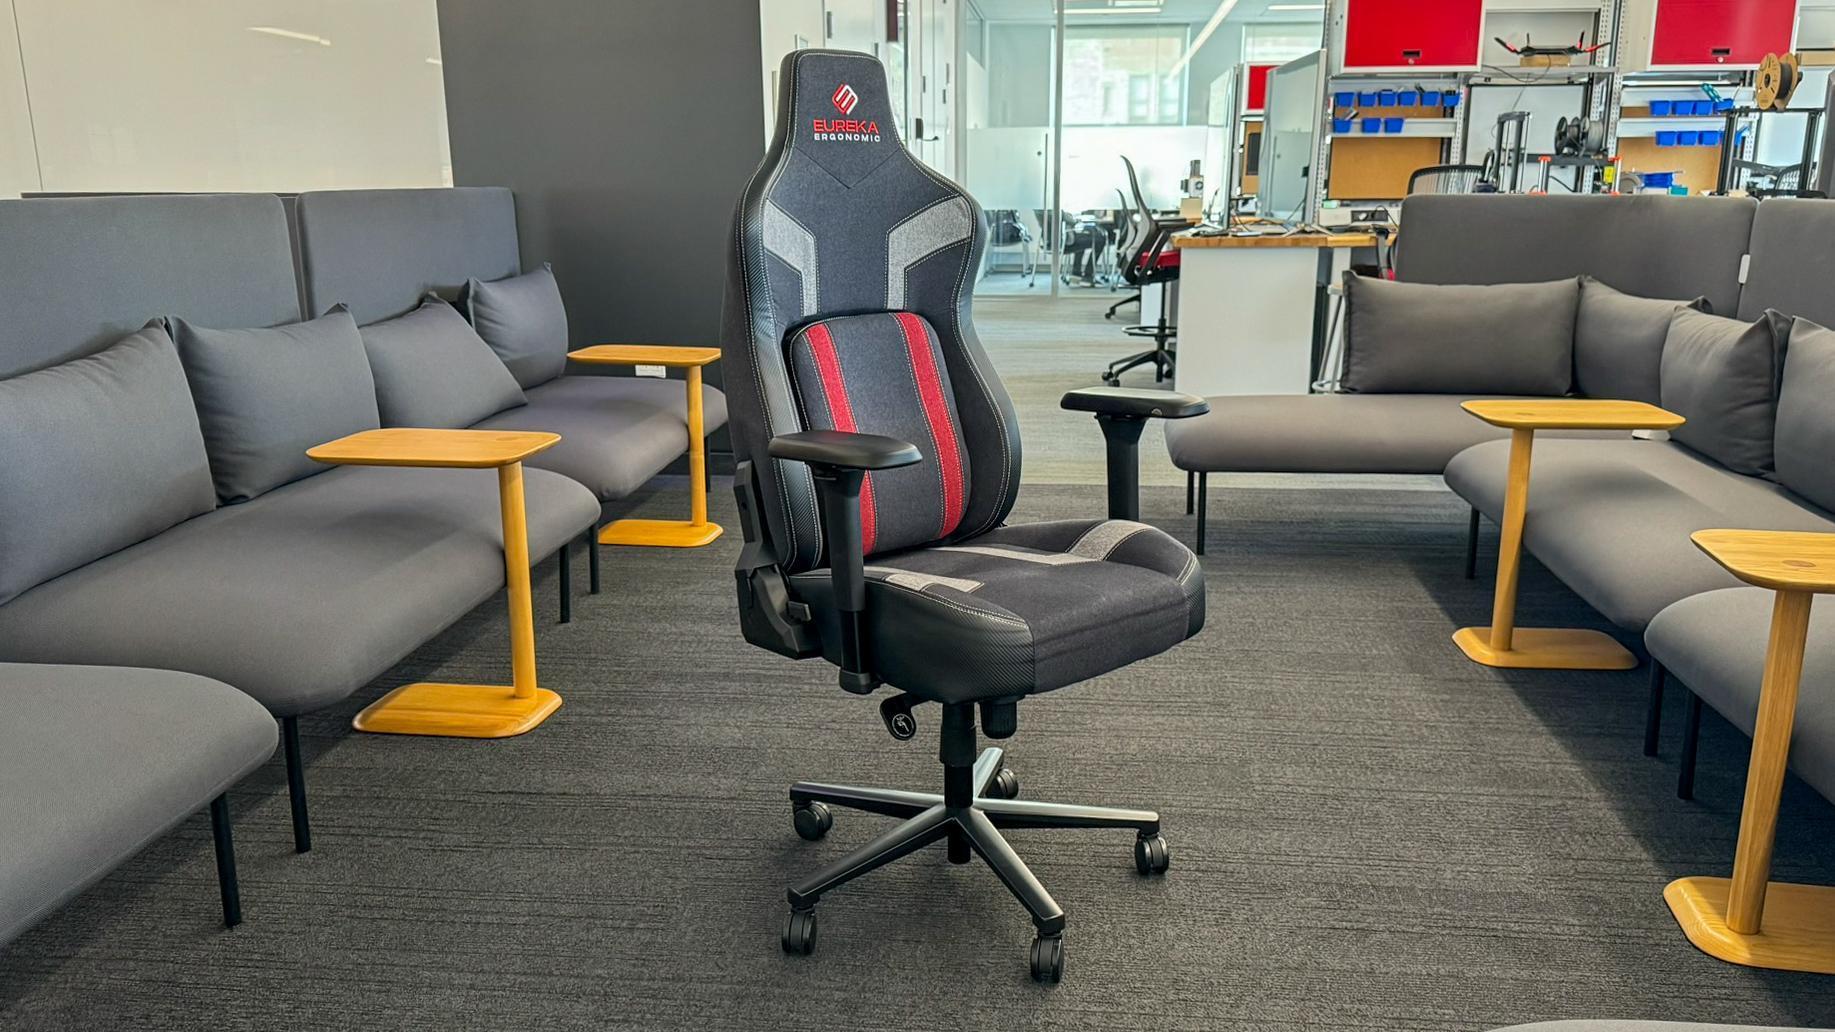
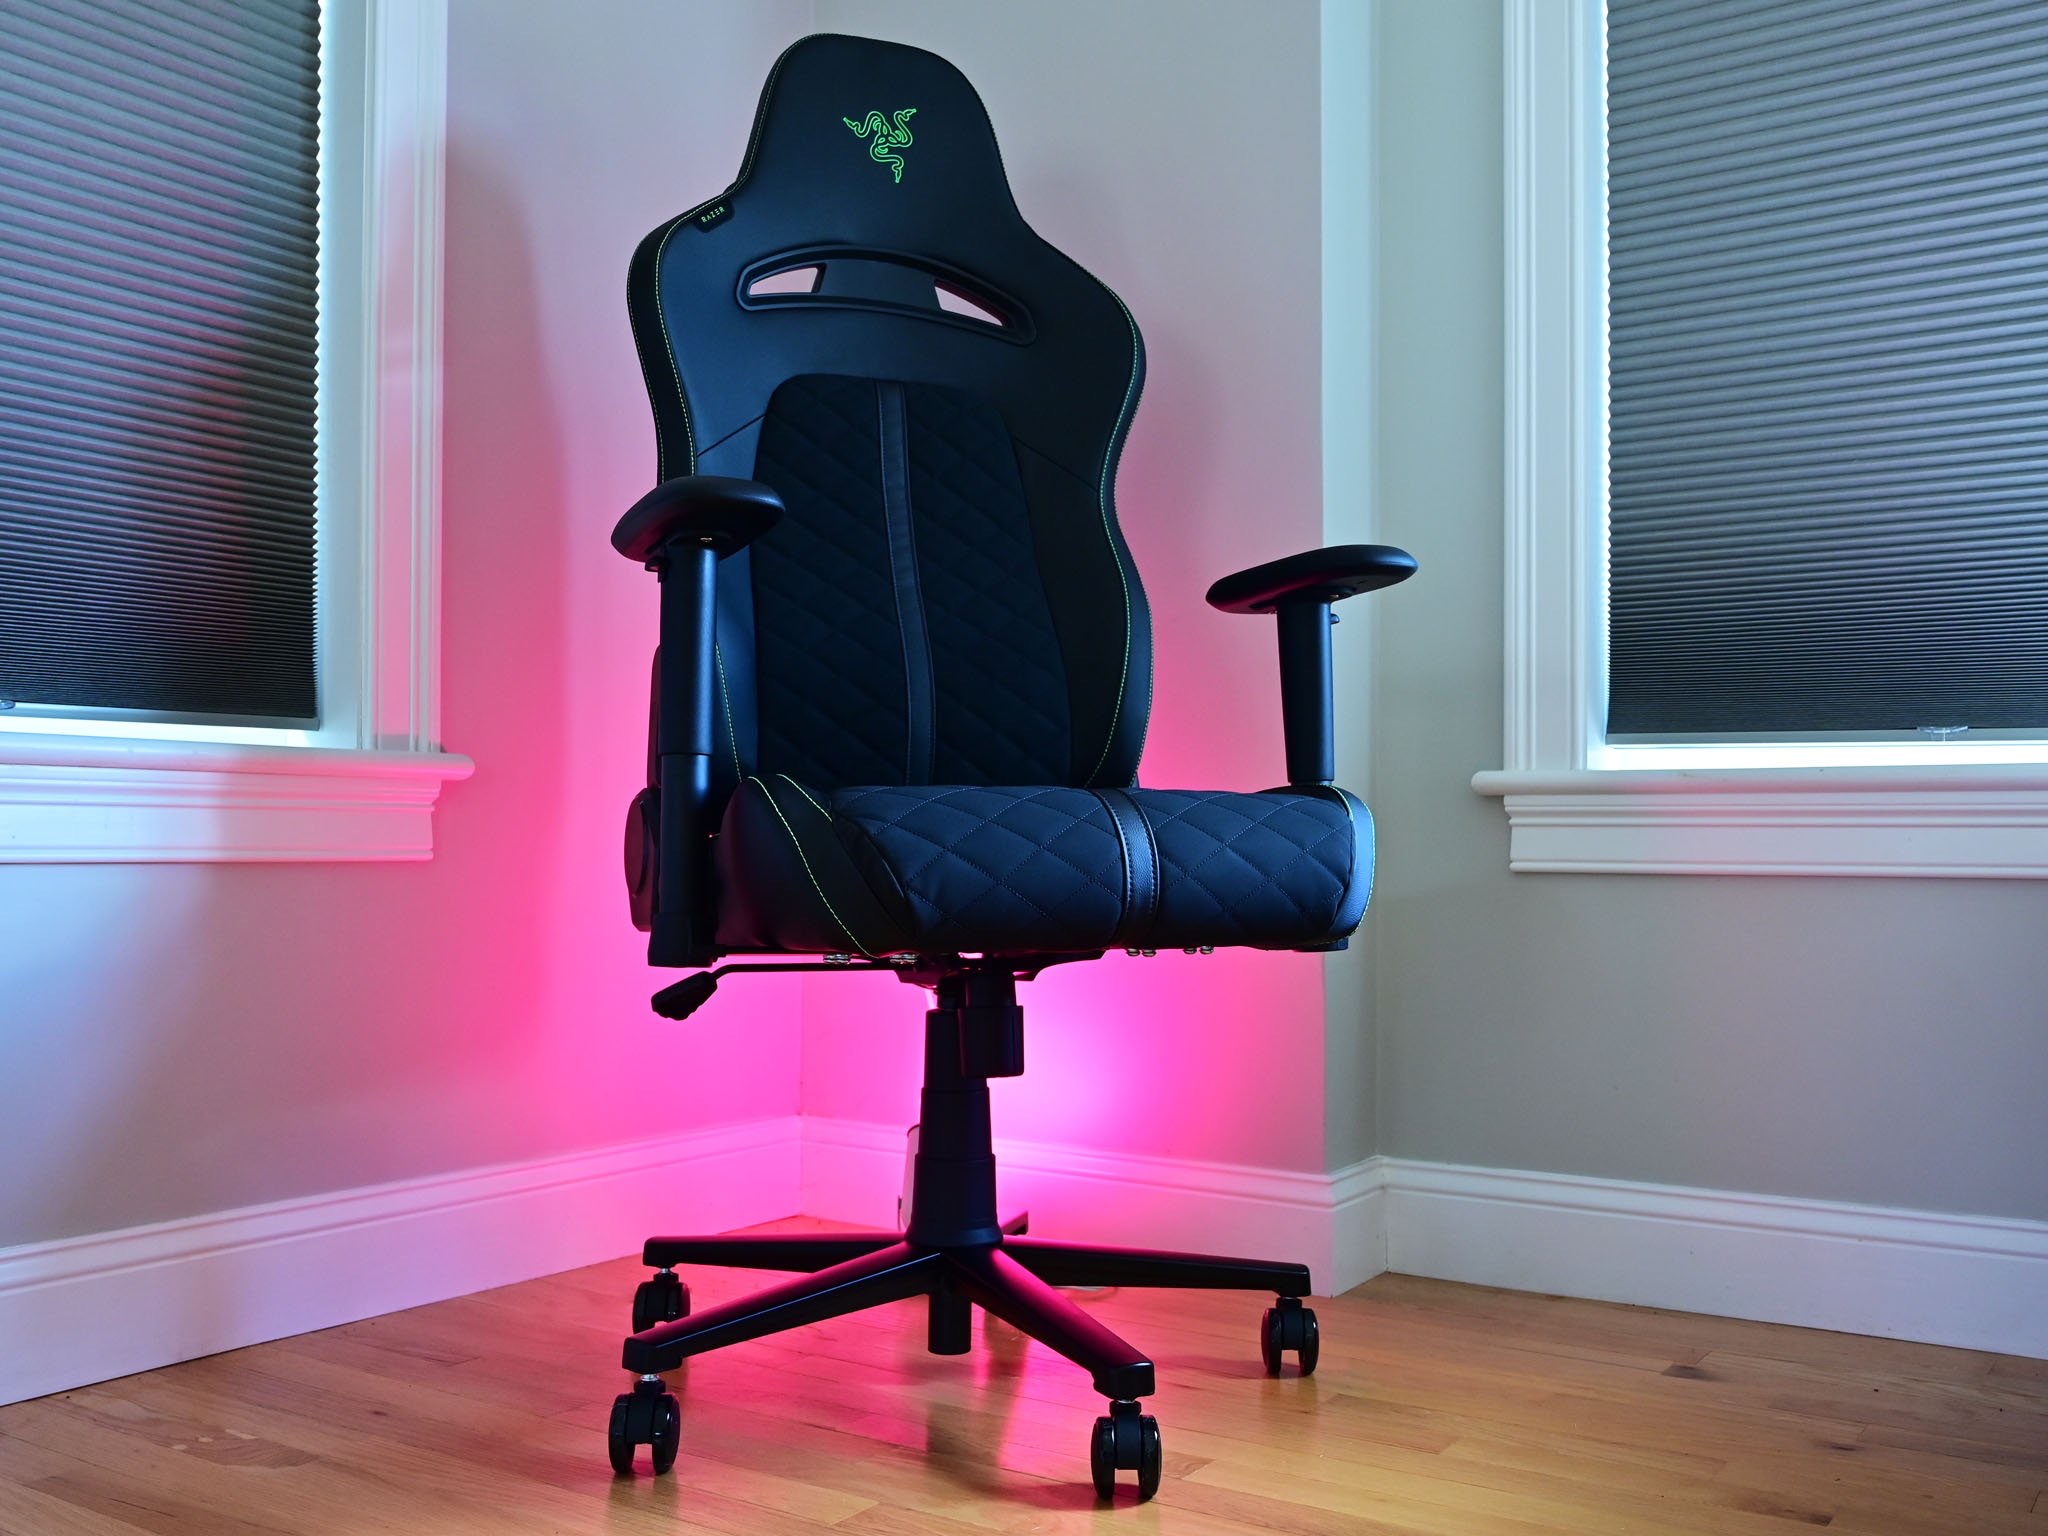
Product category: items_chair
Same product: no